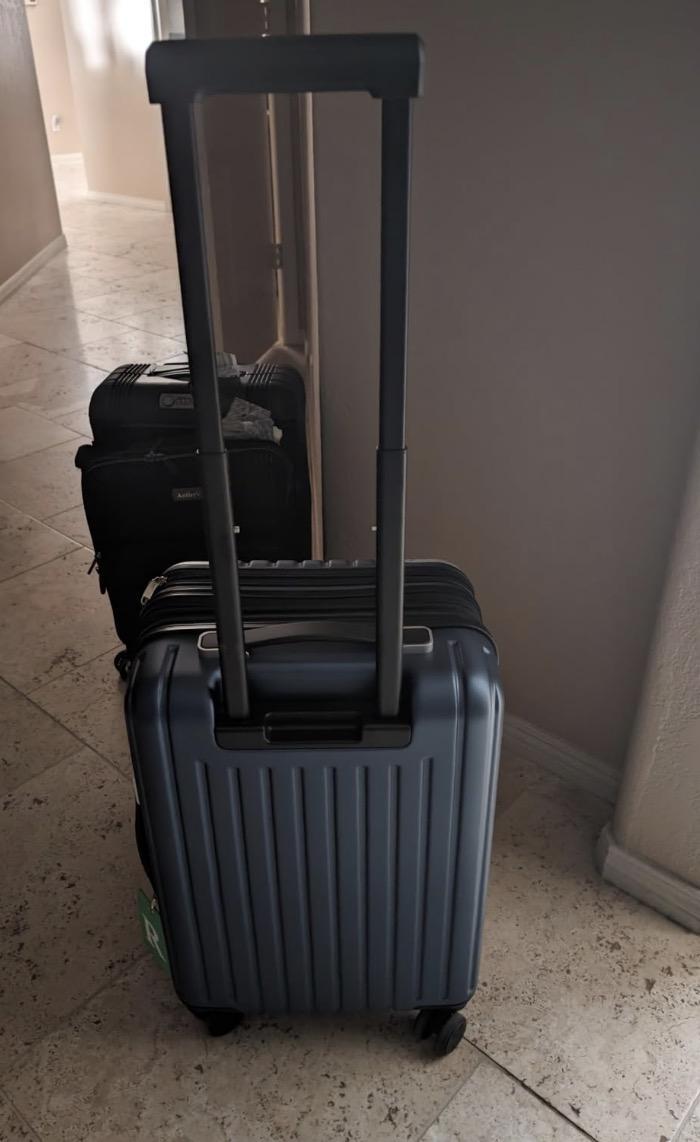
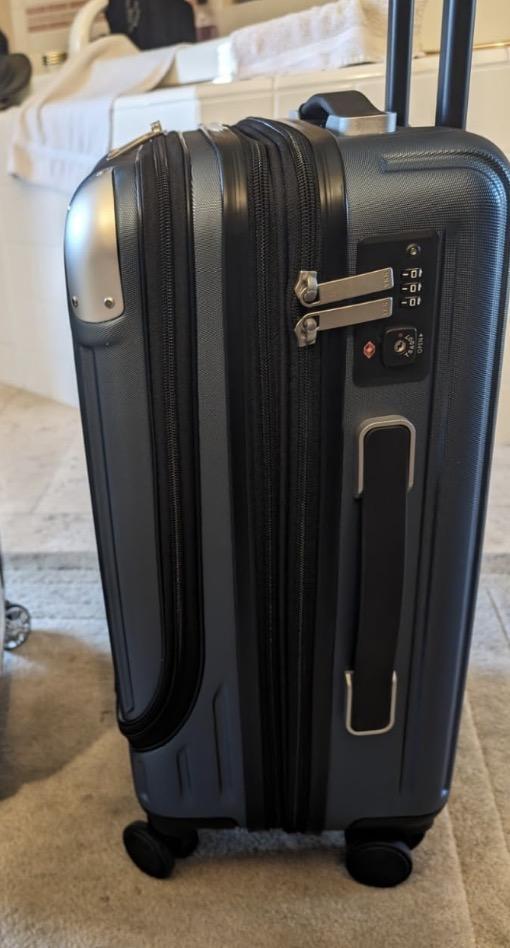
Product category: items_tea
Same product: yes